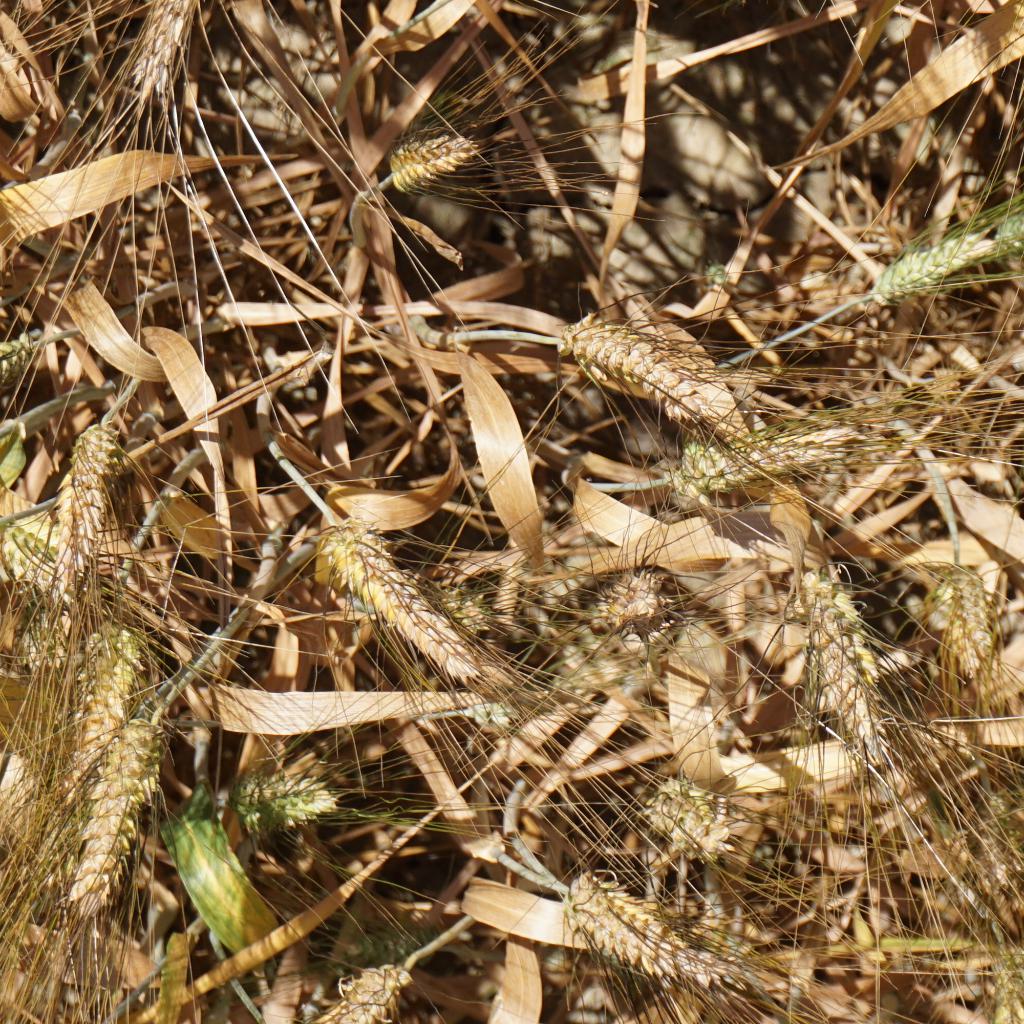
Country: France
Location: Gréoux
Wheat development stage: Filling - Ripening